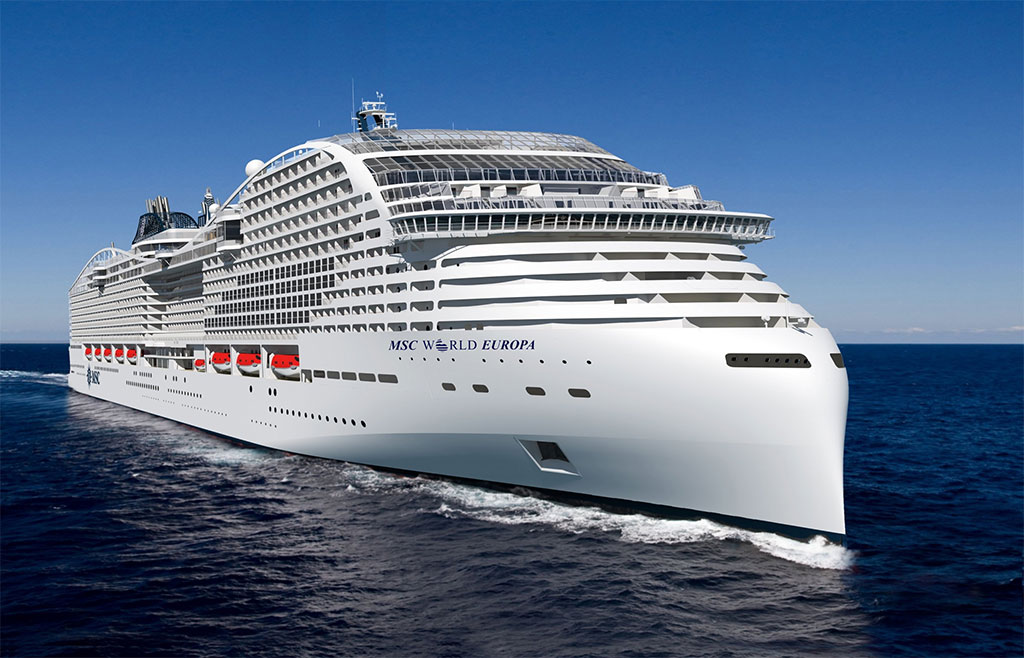
Vehicle type: Ships